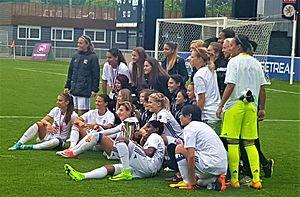
Effectif de l'Olympique lyonnais féminin lors de la célébration du Titre 2016-2017, lors de la victoire 9-0 contre Soyaux à la 20ème journée.
La saison 2016-2017 de la section féminine de l'Olympique lyonnais est la trente-neuvième saison consécutive du club rhodanien en première division du championnat de France depuis 1978.